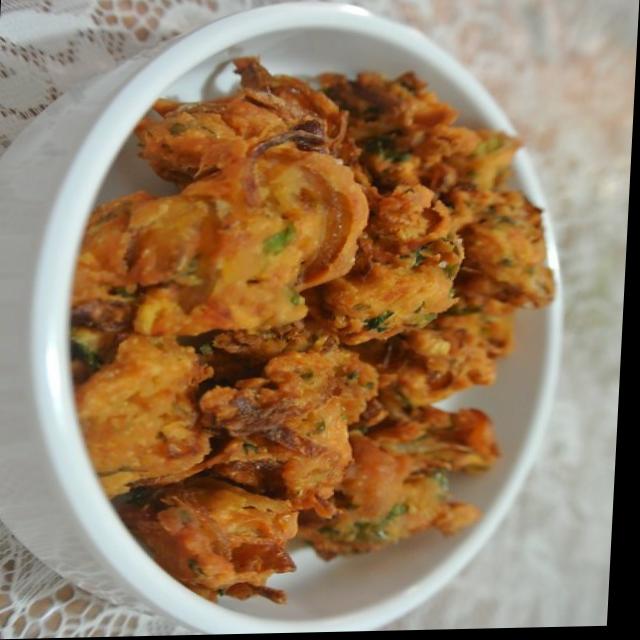
Dish: pakode